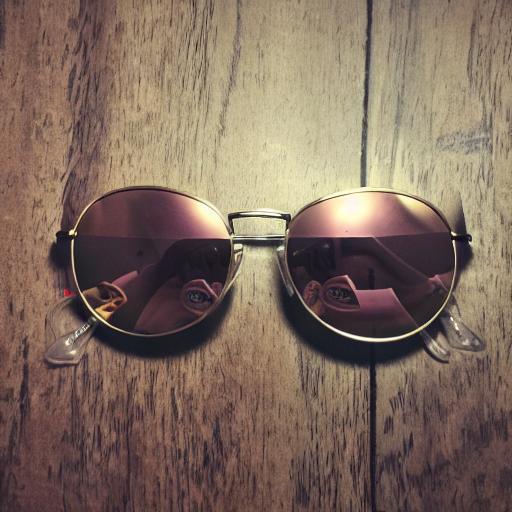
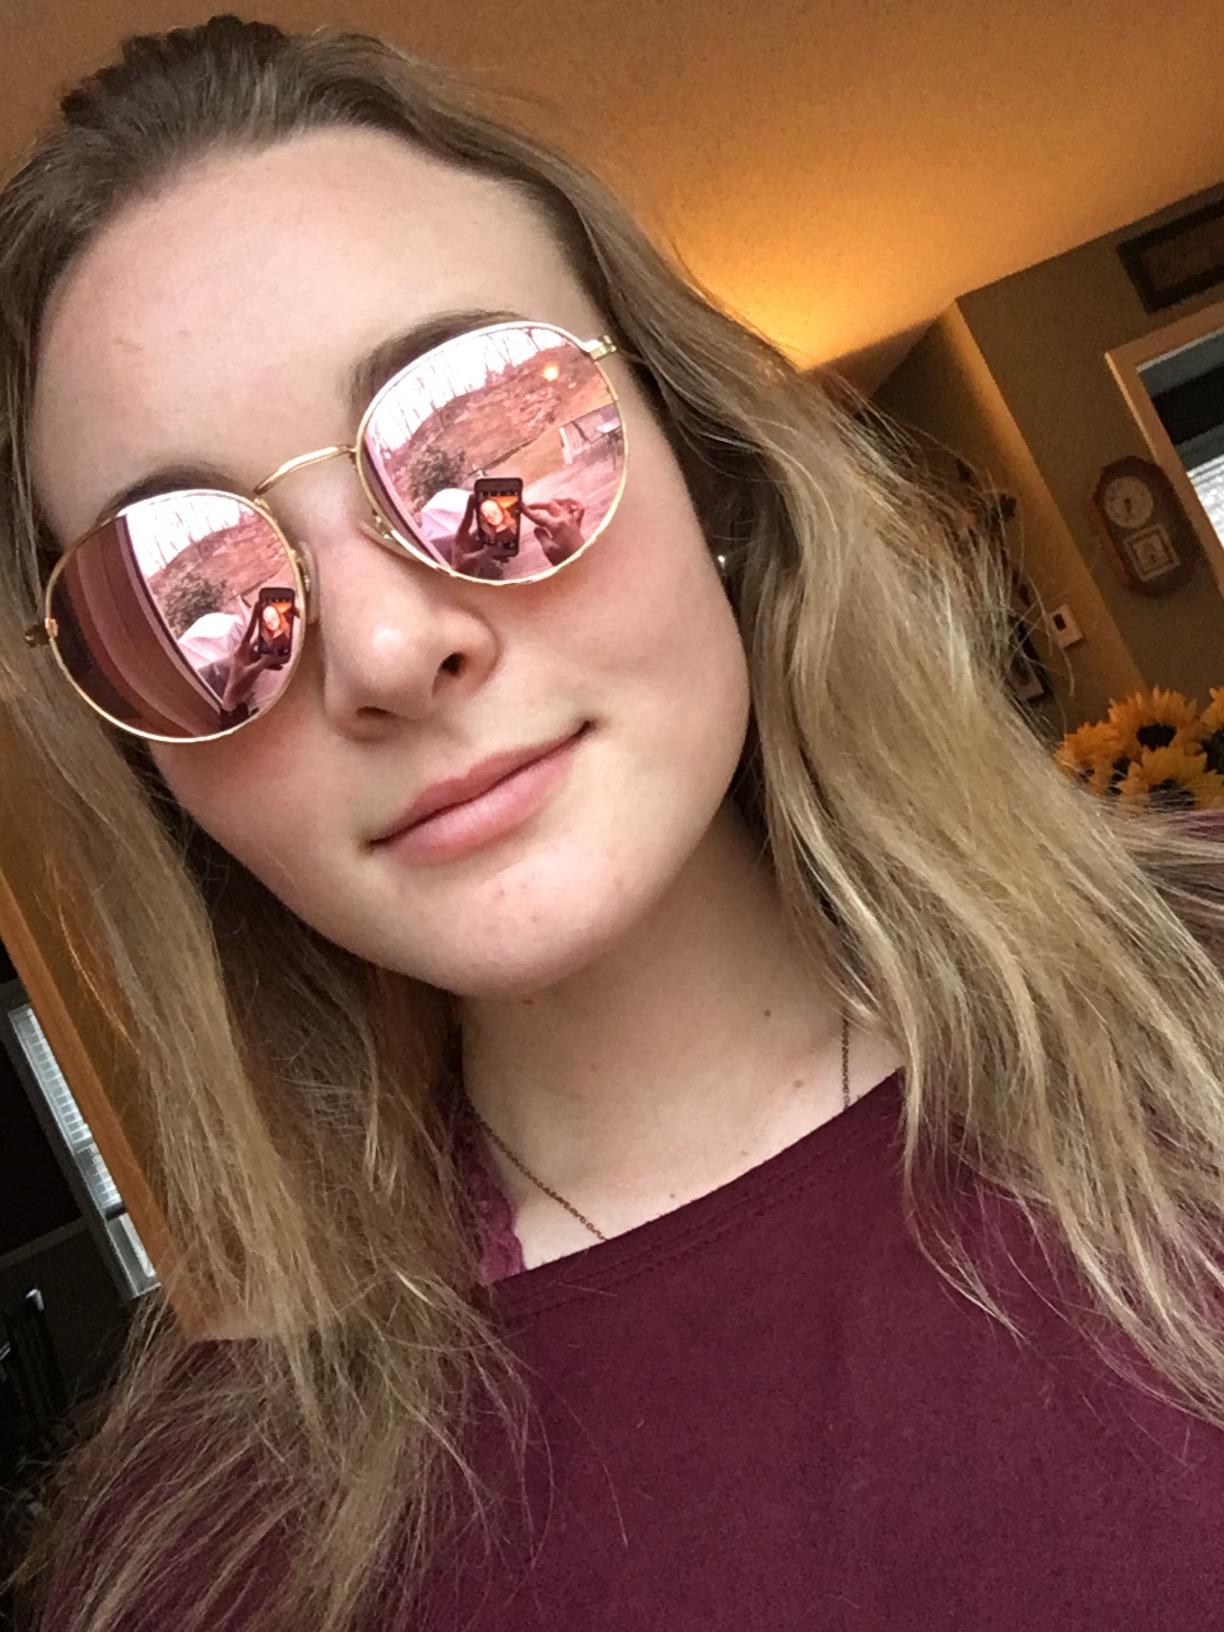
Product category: accessories_sunglasses
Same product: no